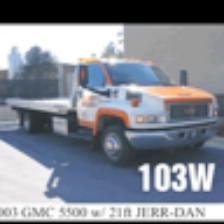
Label: NonHuman